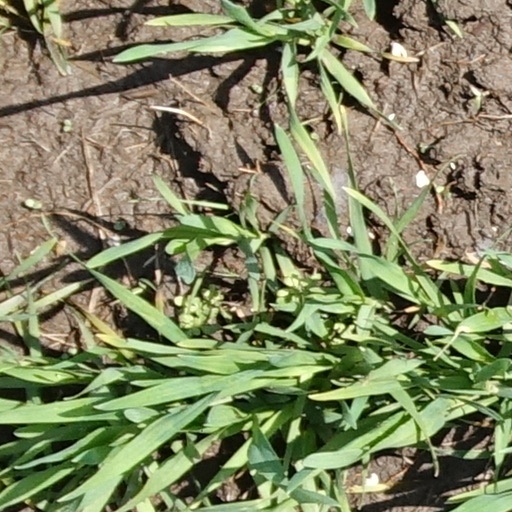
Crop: wheat